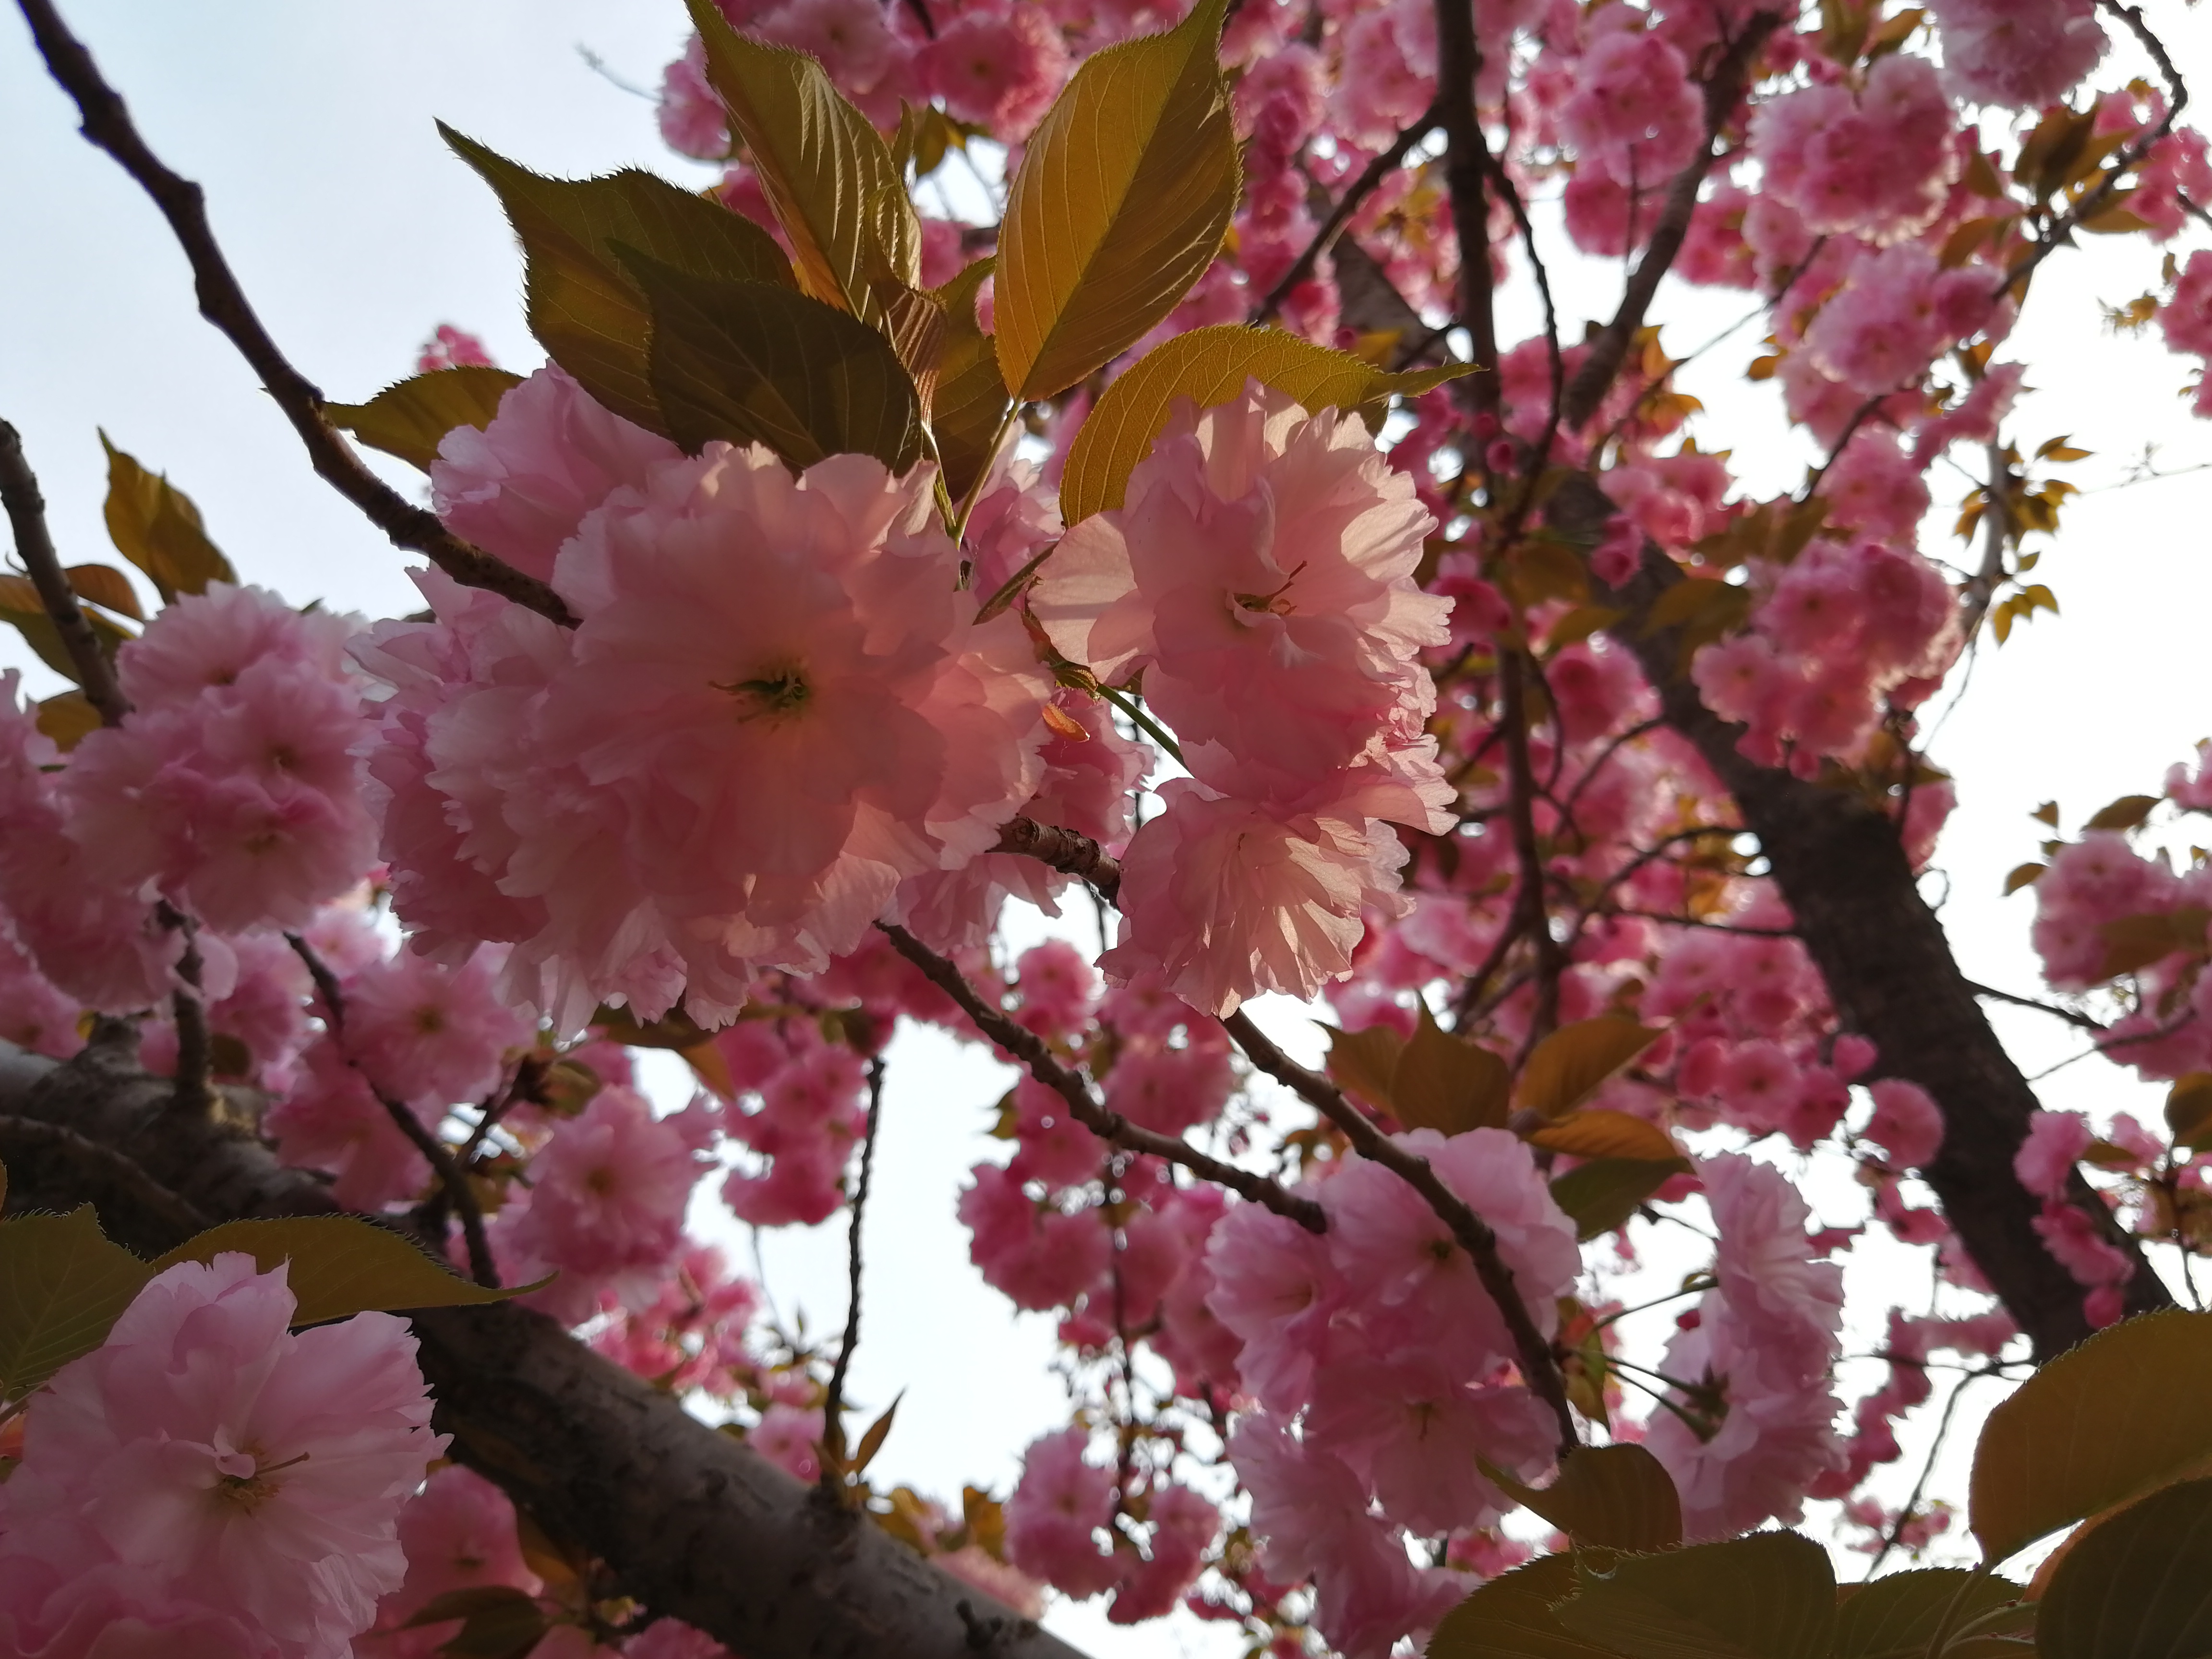
cherry, blossom, flower, pink, spring, china, flowering plant, plant, petal, branch, botany, tree, cherry blossom, prunus, twig, plant stem